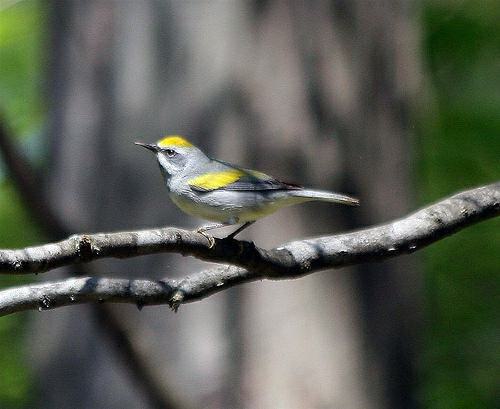
A photo of a golden winged warbler